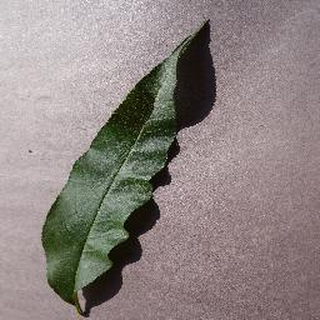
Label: healthy_peach